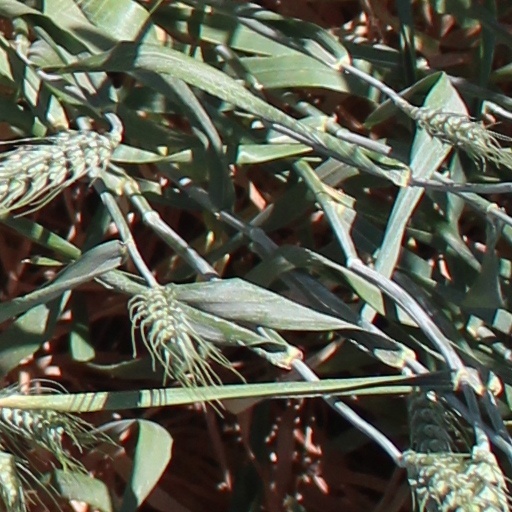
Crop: wheat